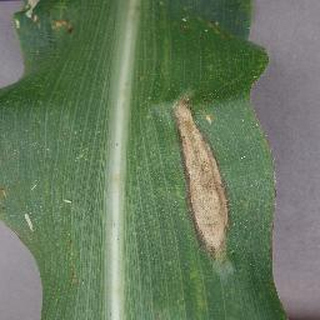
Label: corn_northern_leaf_blight